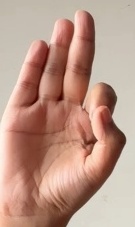
ASL sign: F